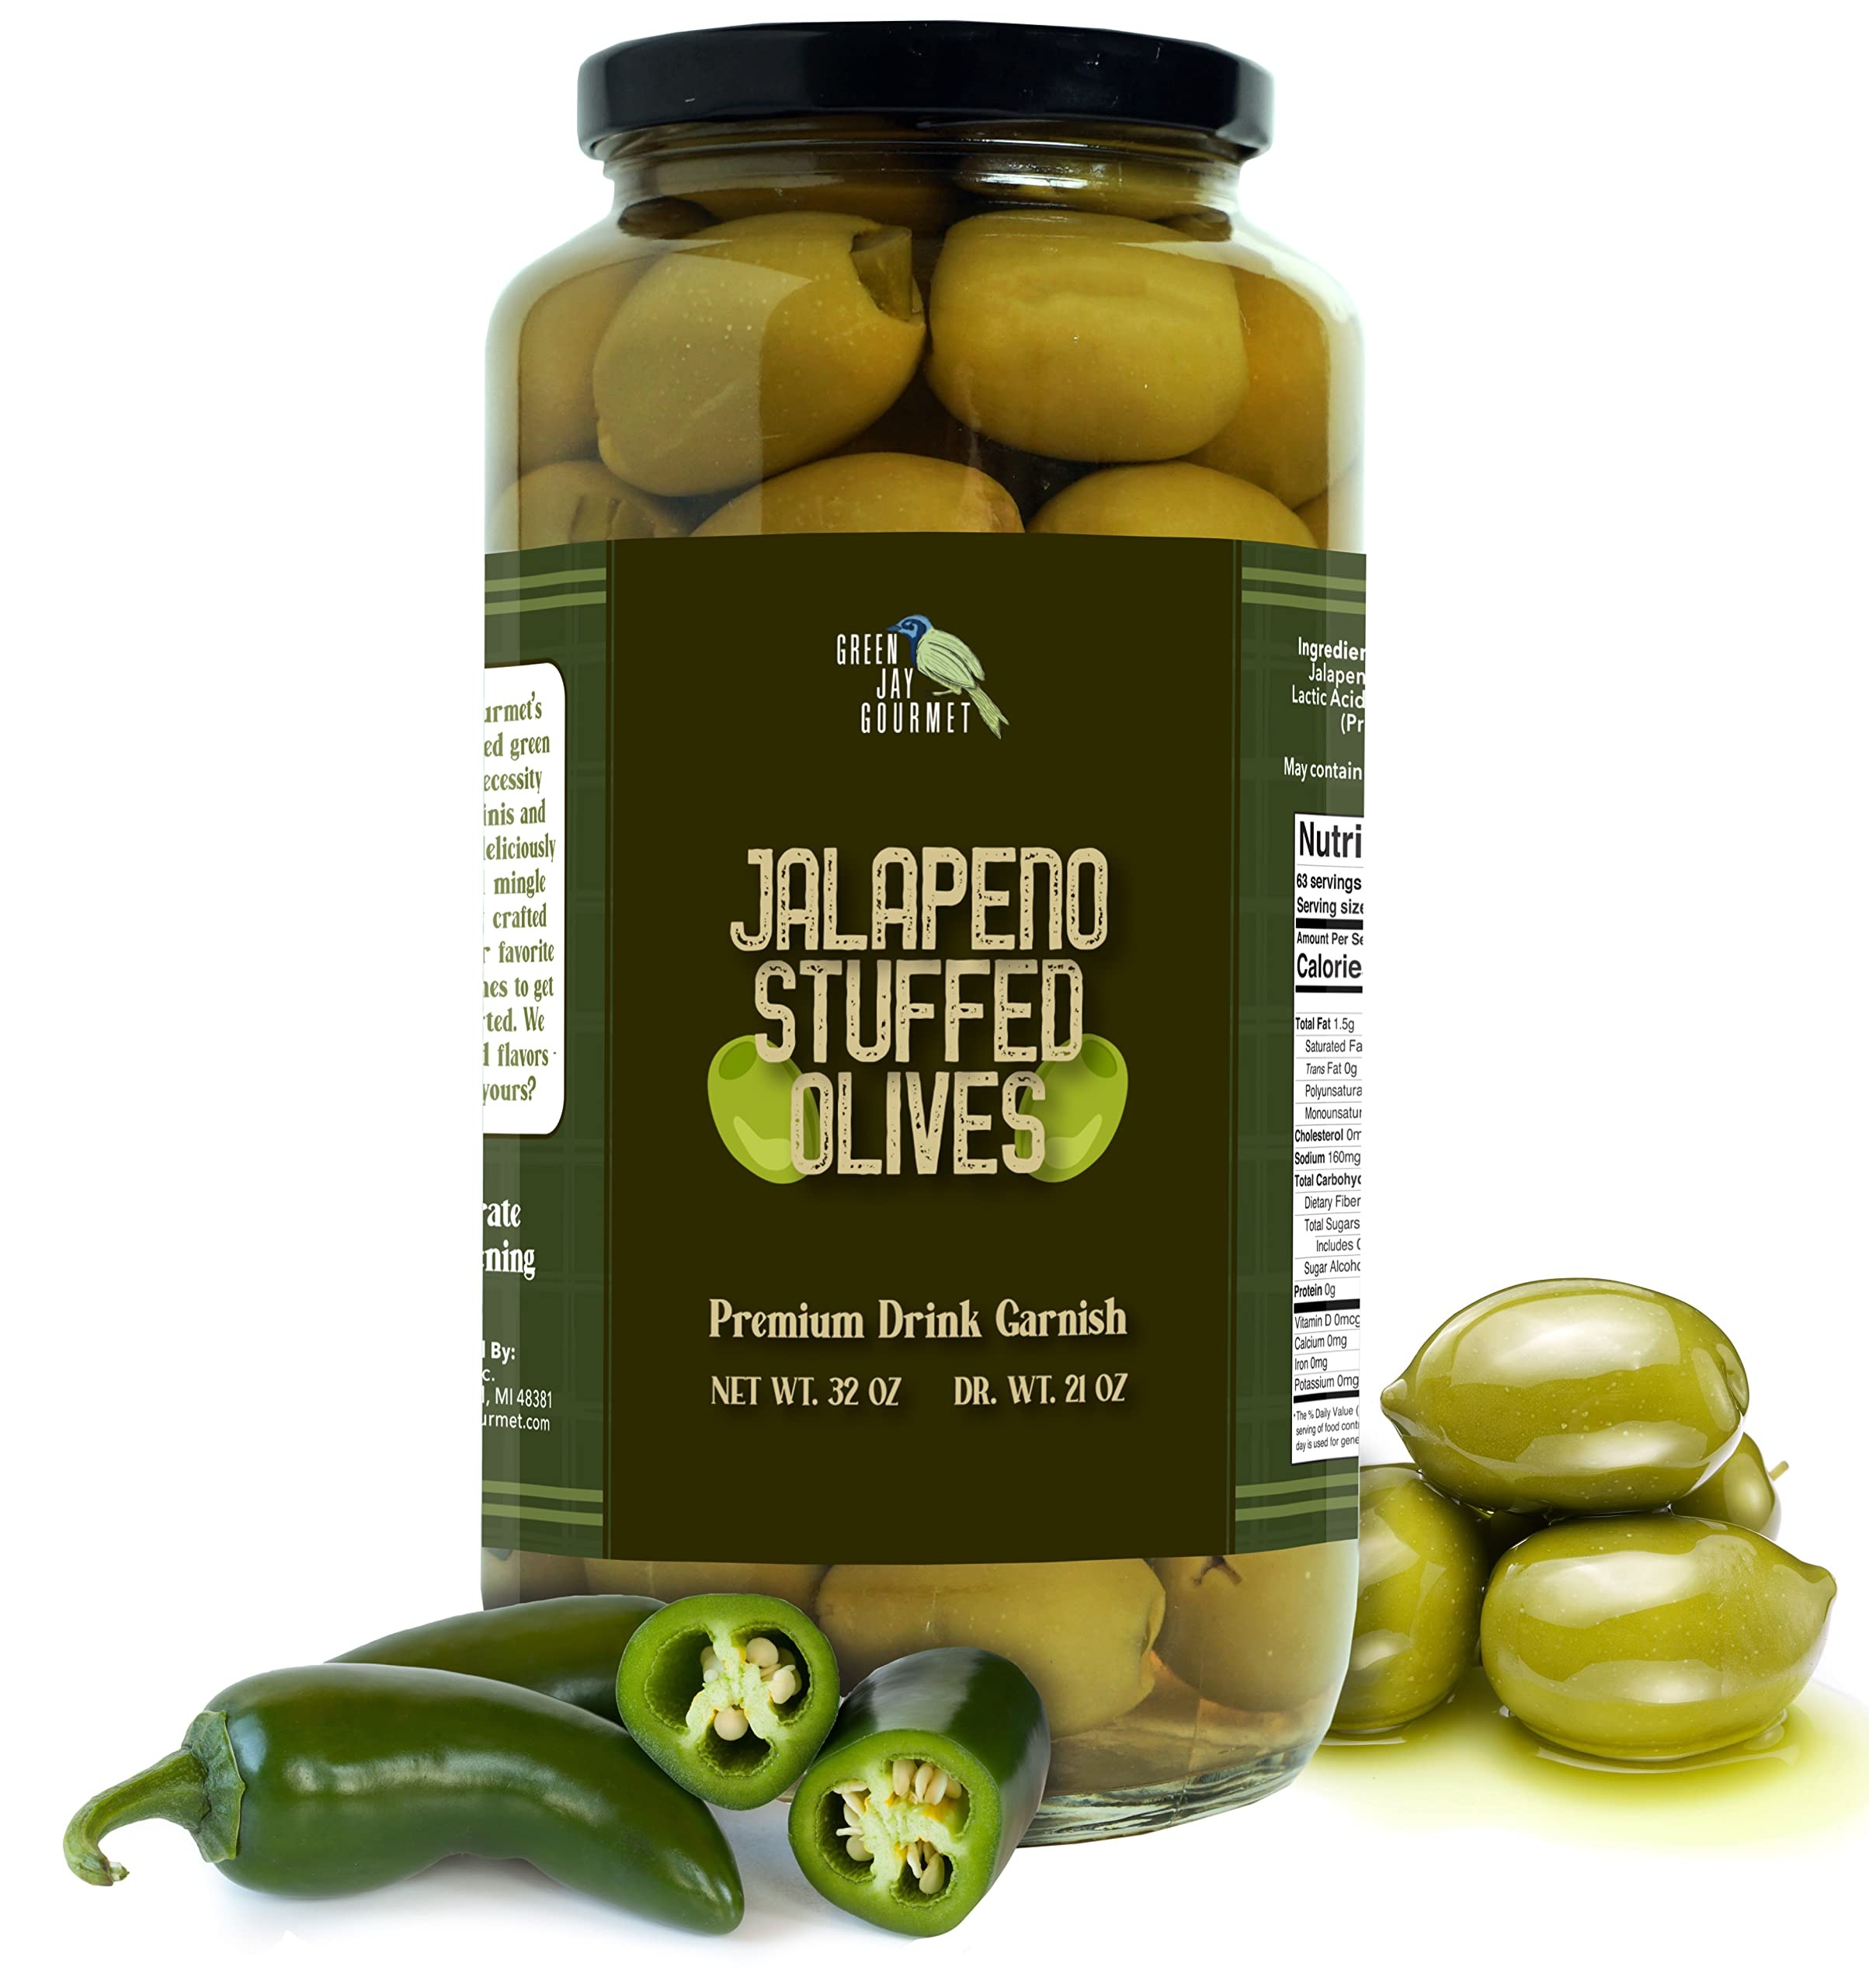
Item Name: Green Jay Gourmet Jalapeno Stuffed Olives – Stuffed Green Olives for Cocktail Garnish & Cheese Board Recipes – Dirty Martini Olives & Cocktail Olives – Gourmet Olives – All Natural – Large – 32 Ounces
Bullet Point 1: BRING YOUR COCKTAILS TO LIFE: Lift your homemade cocktails to a pro level with Green Jay Gourmet Stuffed Olives; Dirty martini olives & cocktail olives that go hand in hand with your favorite drinks
Bullet Point 2: PREMIUM GREEN OLIVES: Our stuffed olive products use premium, juicy, large & carefully selected green olives that pack enough punch to add a whole new dimension to your cocktails; These work well with all cheese board & charcuterie board recipes
Bullet Point 3: JALAPENO STUFFED OLIVES: Each olive is stuffed with jalapeno peppers & generously bathed in vinegar brine to create a rich & nuanced bitter- spicy-salty experience; Premium gourmet olives; Mild heat
Bullet Point 4: HALKIDIKI GREECE: The ancient Greeks ascribed the olives divine origins. Homer attributed olive oil as liquid gold and Sophocles, entitled the olive tree “the tree that feeds children”. All Green Jay Gourmet stuffed olives are sourced from Greece's Halkidiki region and then stuffed and jarred right here in the USA
Bullet Point 5: SMALL BATCH PRODUCTION: Our Stuffed Olives are produced in small batches with great care & attention to ensure the highest quality; Used regularly by leading restaurants & bartenders; Click ‘Add to Cart’ to order a large 32 oz jar right away
Product Description: Green Jay Gourmet Jalapeno Stuffed Olives pack a whole lot of punch – and then some. Juicy olives are stuffed with jalapeno peppers & bathed in carefully prepared vinegar brine to create a unique blend of bitter-spicy-salty-fruity flavors. It sounds great, but tastes much, much greater!
Value: 32.0
Unit: Ounce

Price: 15.99